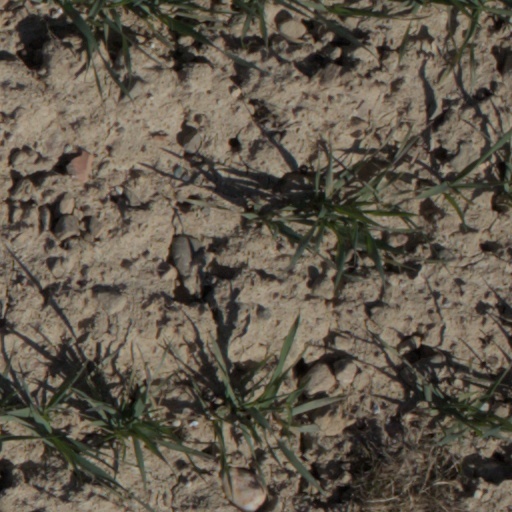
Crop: wheat